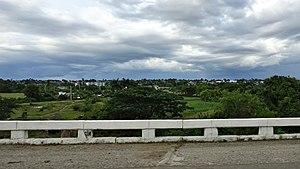
San Luis est une ville et une municipalité de Cuba dans la province de Santiago de Cuba.